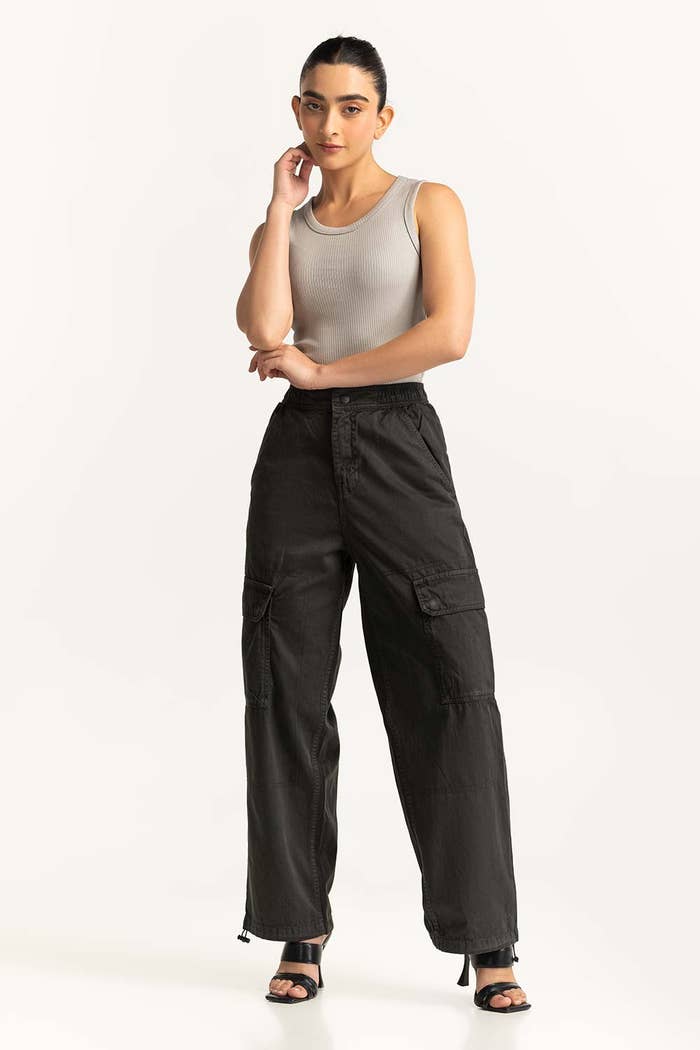
black cargo pants